Holy Week in Spain

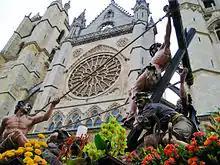
Paso de La Exaltación de la Cruz. León (Spain).

Seville arguably holds some of the most elaborate processions for Holy Week. The tradition dates from Counter Reformation times, or even earlier. The ""Semana Santa de Sevilla"" is notable for featuring the procession of ""pasos"", lifelike painted wooden sculptures of individual scenes of the events that happened between Jesus' entry in Jerusalem and his burial, or images of the Virgin Mary showing restrained grief for the torture and killing of her son. Some of the images are artistic masterworks of great antiquity. These "pasos" (which usually weigh over a metric ton) are physically carried on the neck of "costaleros" (literally "sack men", for their distinctive -and functional- headdress). The "costaleros" (from twenty-four to forty-eight) are hidden inside the platform of the "paso", so it seems to walk alone. Historically dock workers were hired to carry the "pasos". From 1973 onward, that task has been universally taken over by the members of the confraternities who organize each procession. It was declared of International Tourist Interest in 1980.